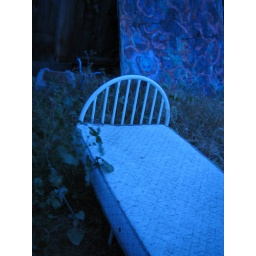
blue bed in nature